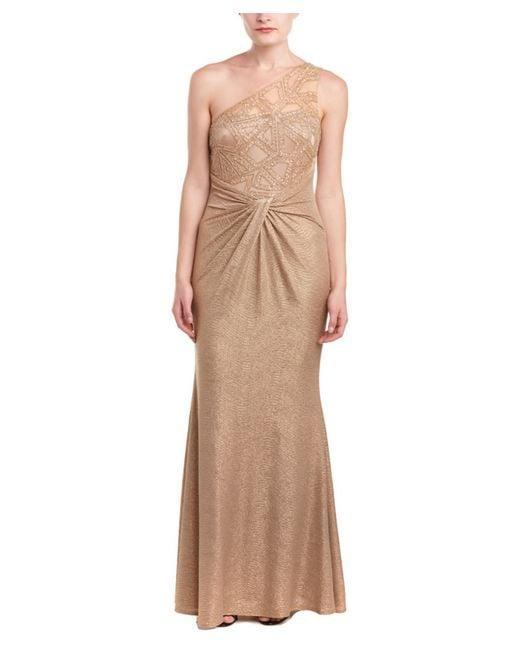
Slim Fit Partywear Senfkleid Kleid für Damen